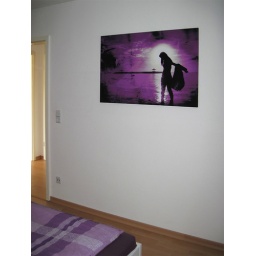
Nice wall picture in the bedroom